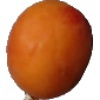
Label: Apricot 1